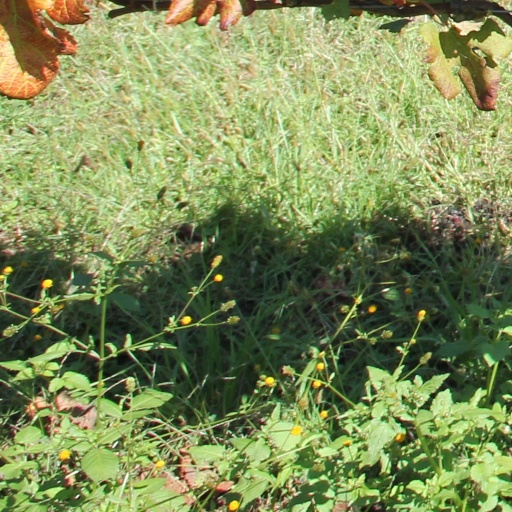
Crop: grape